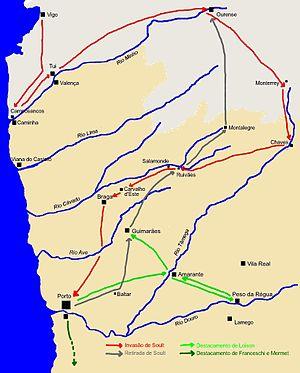
Bernardim Freire de Andrade e Castro, plus connu sous les noms de Bernardim Freire ou Bernardino Freire, né le 18 février 1759 à Lisbonne et mort le 17 mars 1809 à Braga au Portugal, est un homme politique, un administrateur et un officier supérieur de l'armée portugaise. Maréchal-de-camp, puis lieutenant-général et gouverneur des Armes de la région militaire de Porto, il est l'un des meneurs de la résistance contre les Français en 1808-1809, et l'un des refondateurs de l'armée portugaise dissoute par Junot. Il meurt pendant la guerre péninsulaire, à la bataille de Braga. Il est le cousin du gouverneur Miguel Pereira Forjaz et du général Gomes Freire de Andrade.
La deuxième invasion napoléonienne du Portugal, opposant les forces portugaises et britanniques à celles de l'Empire français, débute en février 1809 et se termine après la bataille de Porto le 12 mai 1809.